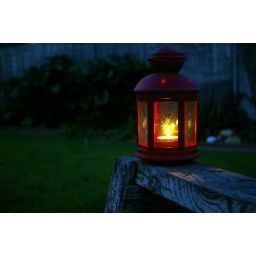
I have a tradition of putting up lamps in Stephanie's garden.This little lantern burns a tea candle instead of oil.43/366